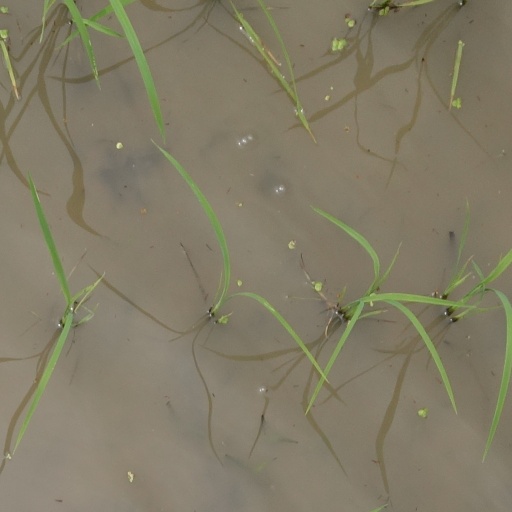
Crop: rice